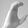
ASL letter: C